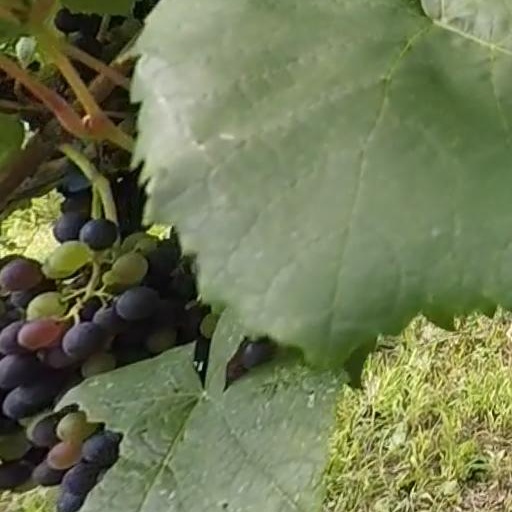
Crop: grape